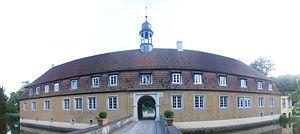
Château Oberbehme à Kirchlengern, arrondissement de Herford, Rhénanie-du-Nord-Westphalie, Allemagne. العربية